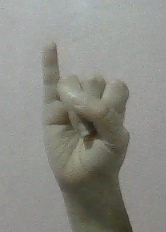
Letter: meem